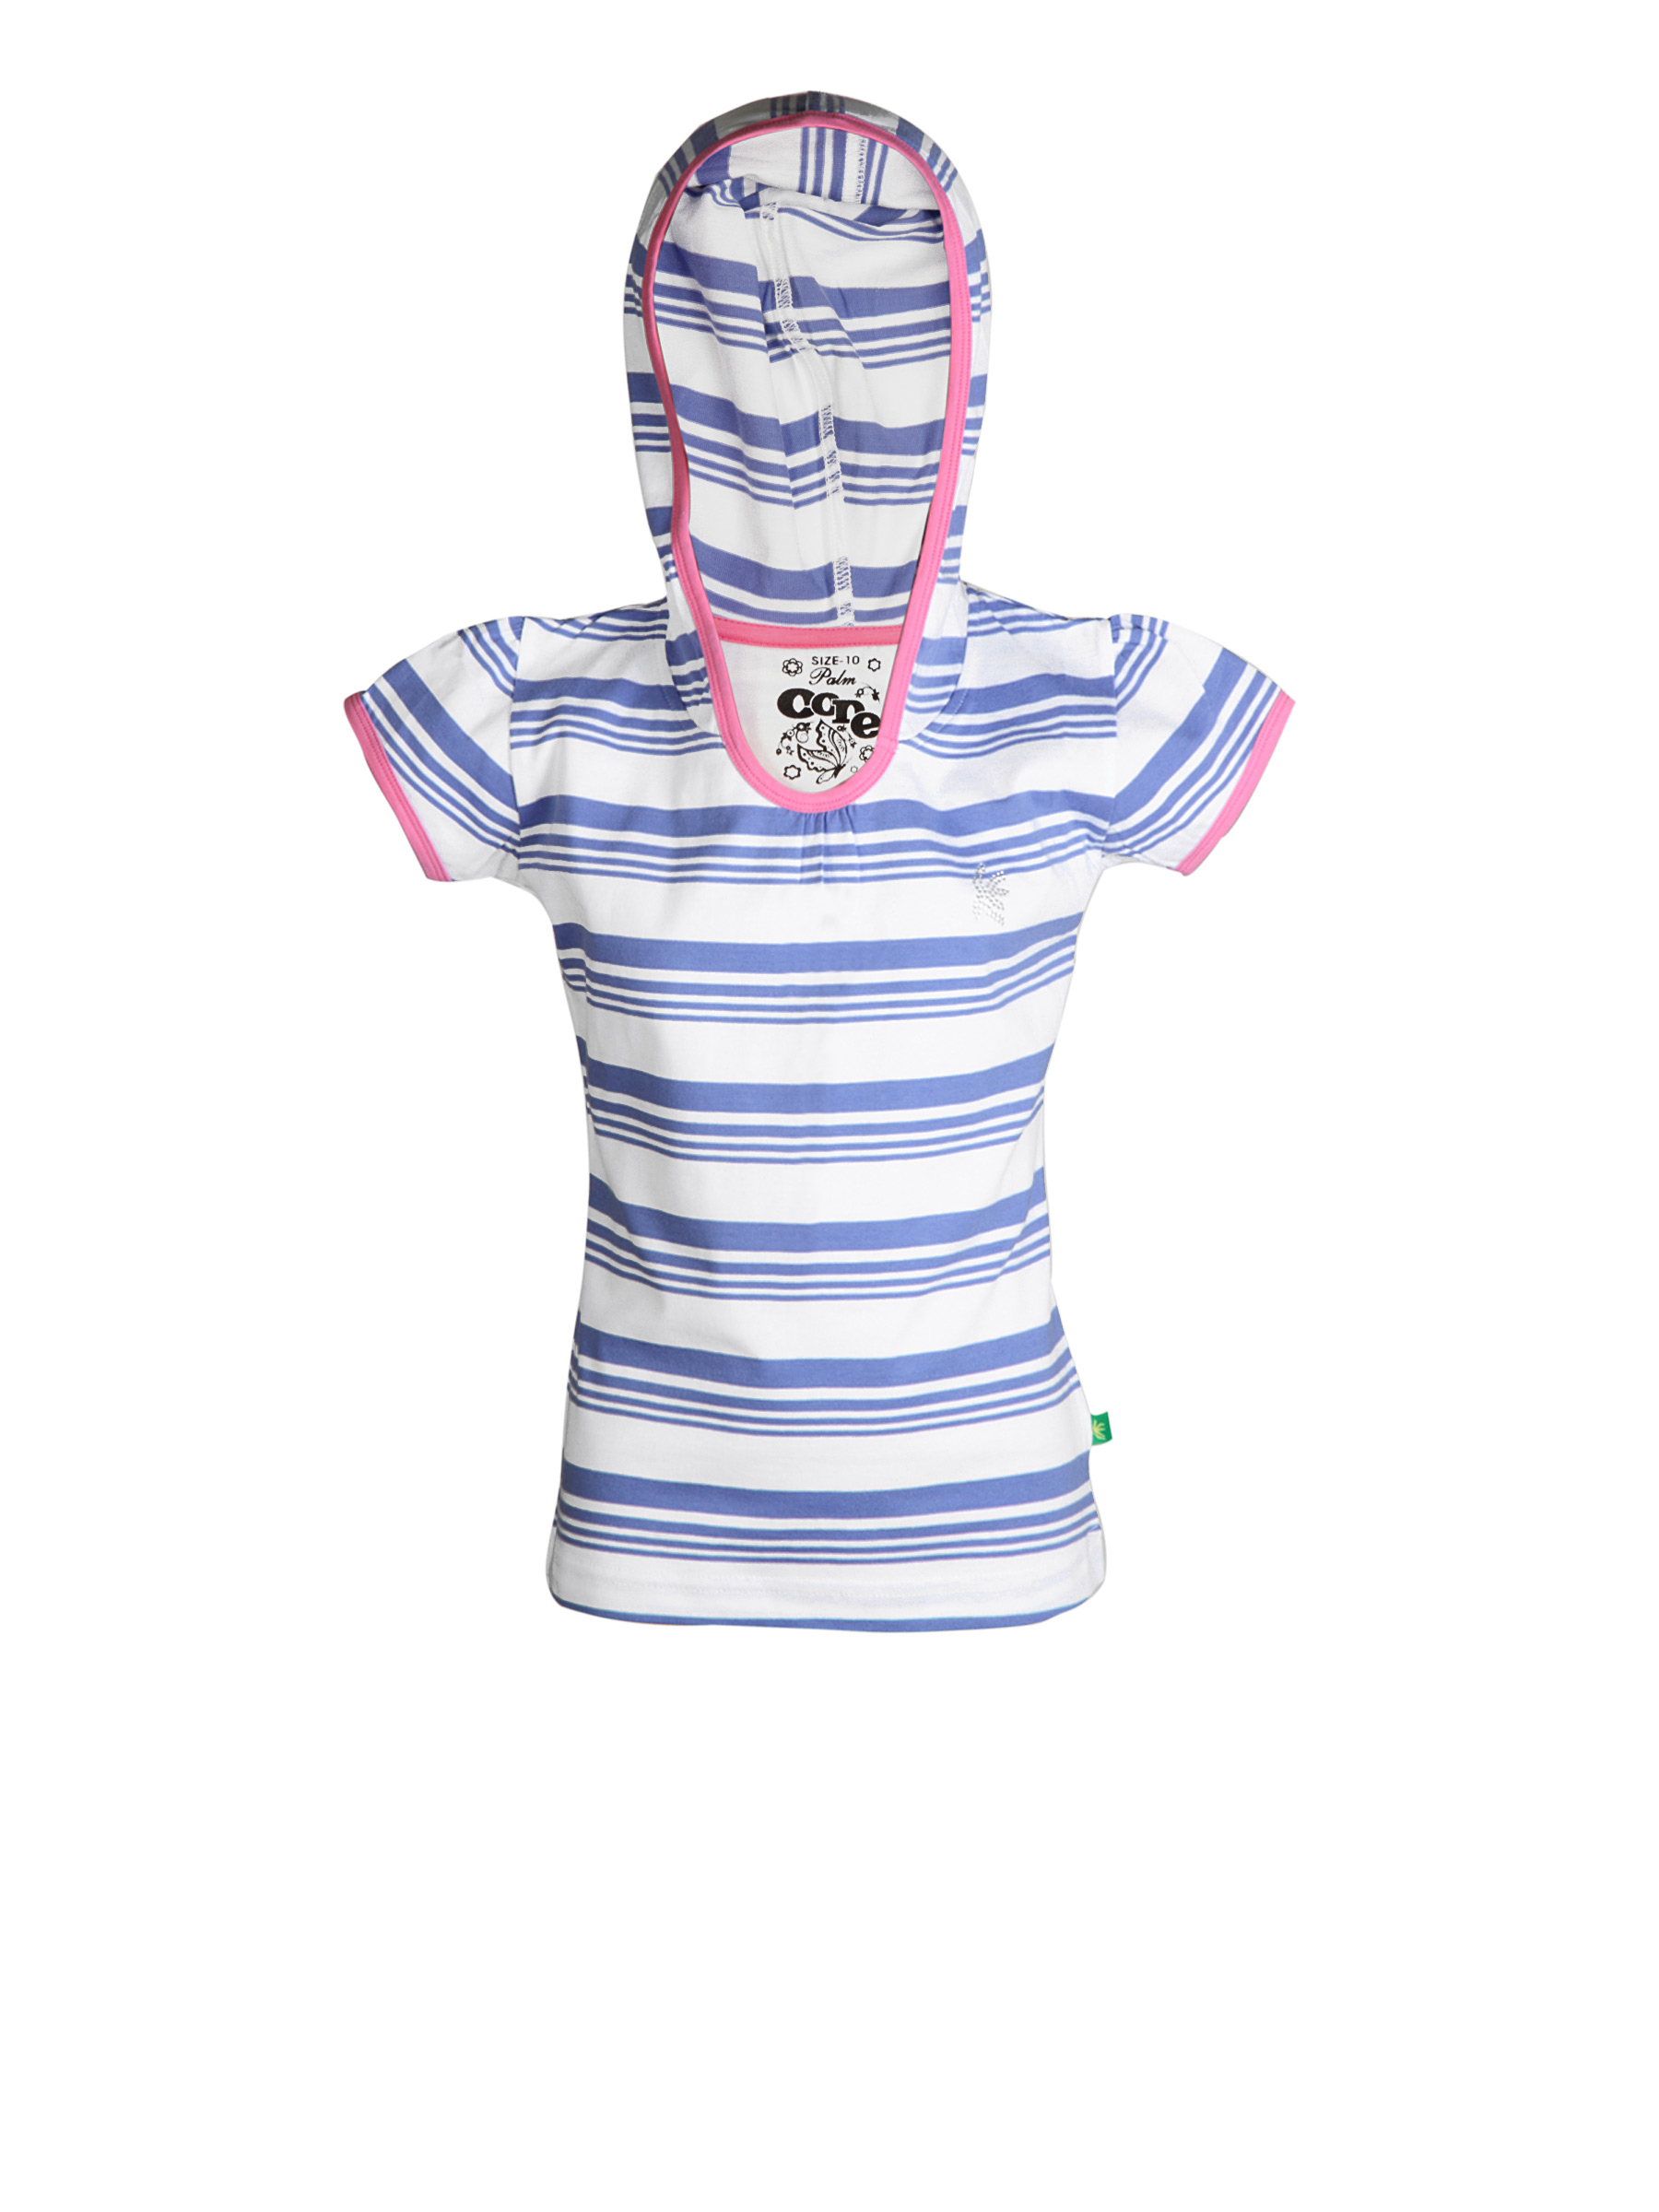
Gini and Jony Girls Striped Blue Top
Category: Apparel / Topwear / Tops
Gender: Girls
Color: Blue
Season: Summer 2012
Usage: Casual